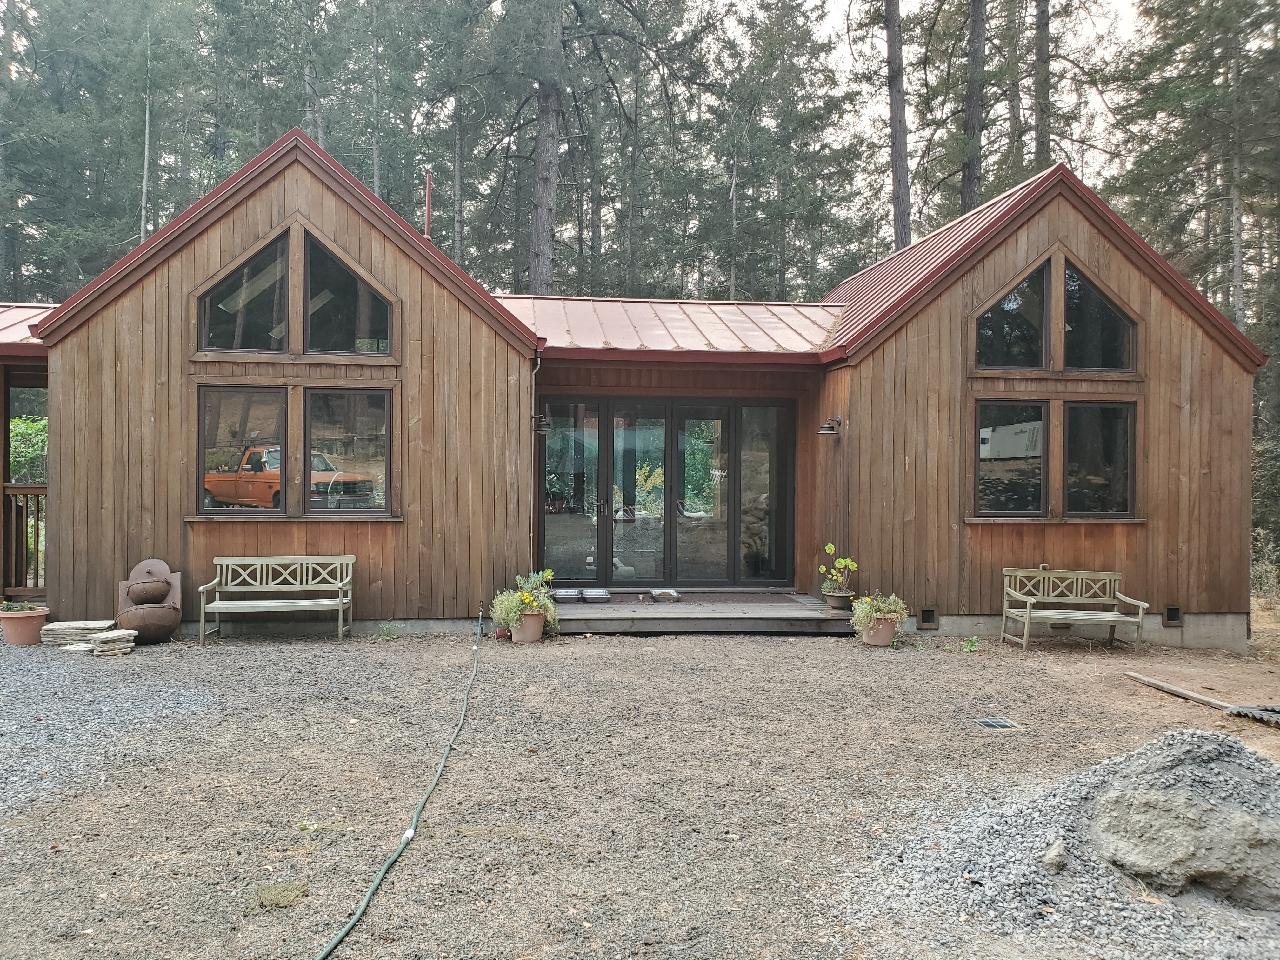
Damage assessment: no_damage